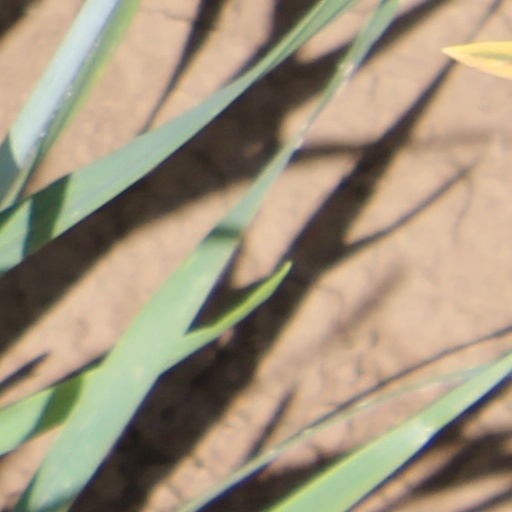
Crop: wheat